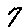
Label: 7